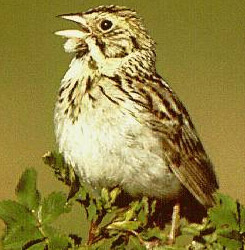
brown and white spotted feathered bird with large flat beak.
short, stout bird with brown & white feathers.
this calico bird has small eyes and a small bill as well.
this bird has a speckled belly and breast with a short pointy bill.
small white brown and black bird with medium to long brown tarsus and medium brown beaka small bird with white covering its belly , brown speckles along its throat, coverts and crown and brown vent.
this bird has wings that are brown and has a white belly
this bird is brown with white and has a very short beak.
this bird has a bright white breast and a brown wingspana small bird with a white belly and pointed beak.
Species: Baird Sparrow